Goowarra, Queensland

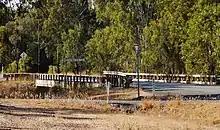
Bridgewater Creek bridge on the Capricorn Highway at Goowarra, 2017

Bridgewater Provisional School opened on 1900. In 1901, it was renamed Goowarra Provisional School. On 1 January 1909, it became Goowarra State School. It had a number of temporary closures due to low student numbers before closing permanently in 1924.